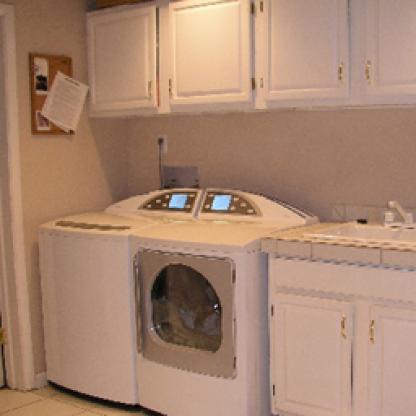
Scene: Indoor